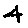
Label: 4